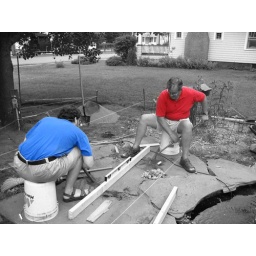
Used PS EL 3. Selected red in my dad's shirt and the teal in Tony's. Inversed selection and removed color.